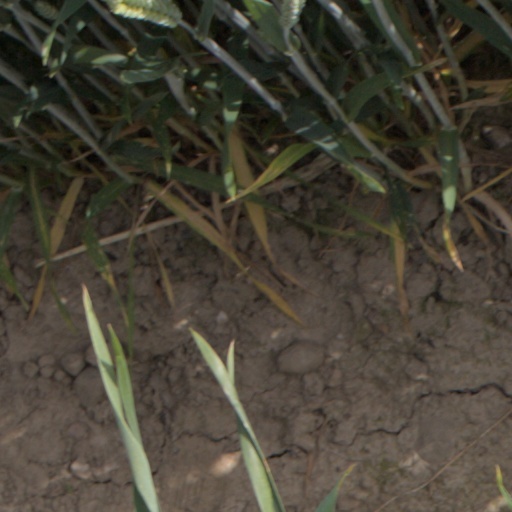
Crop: wheat